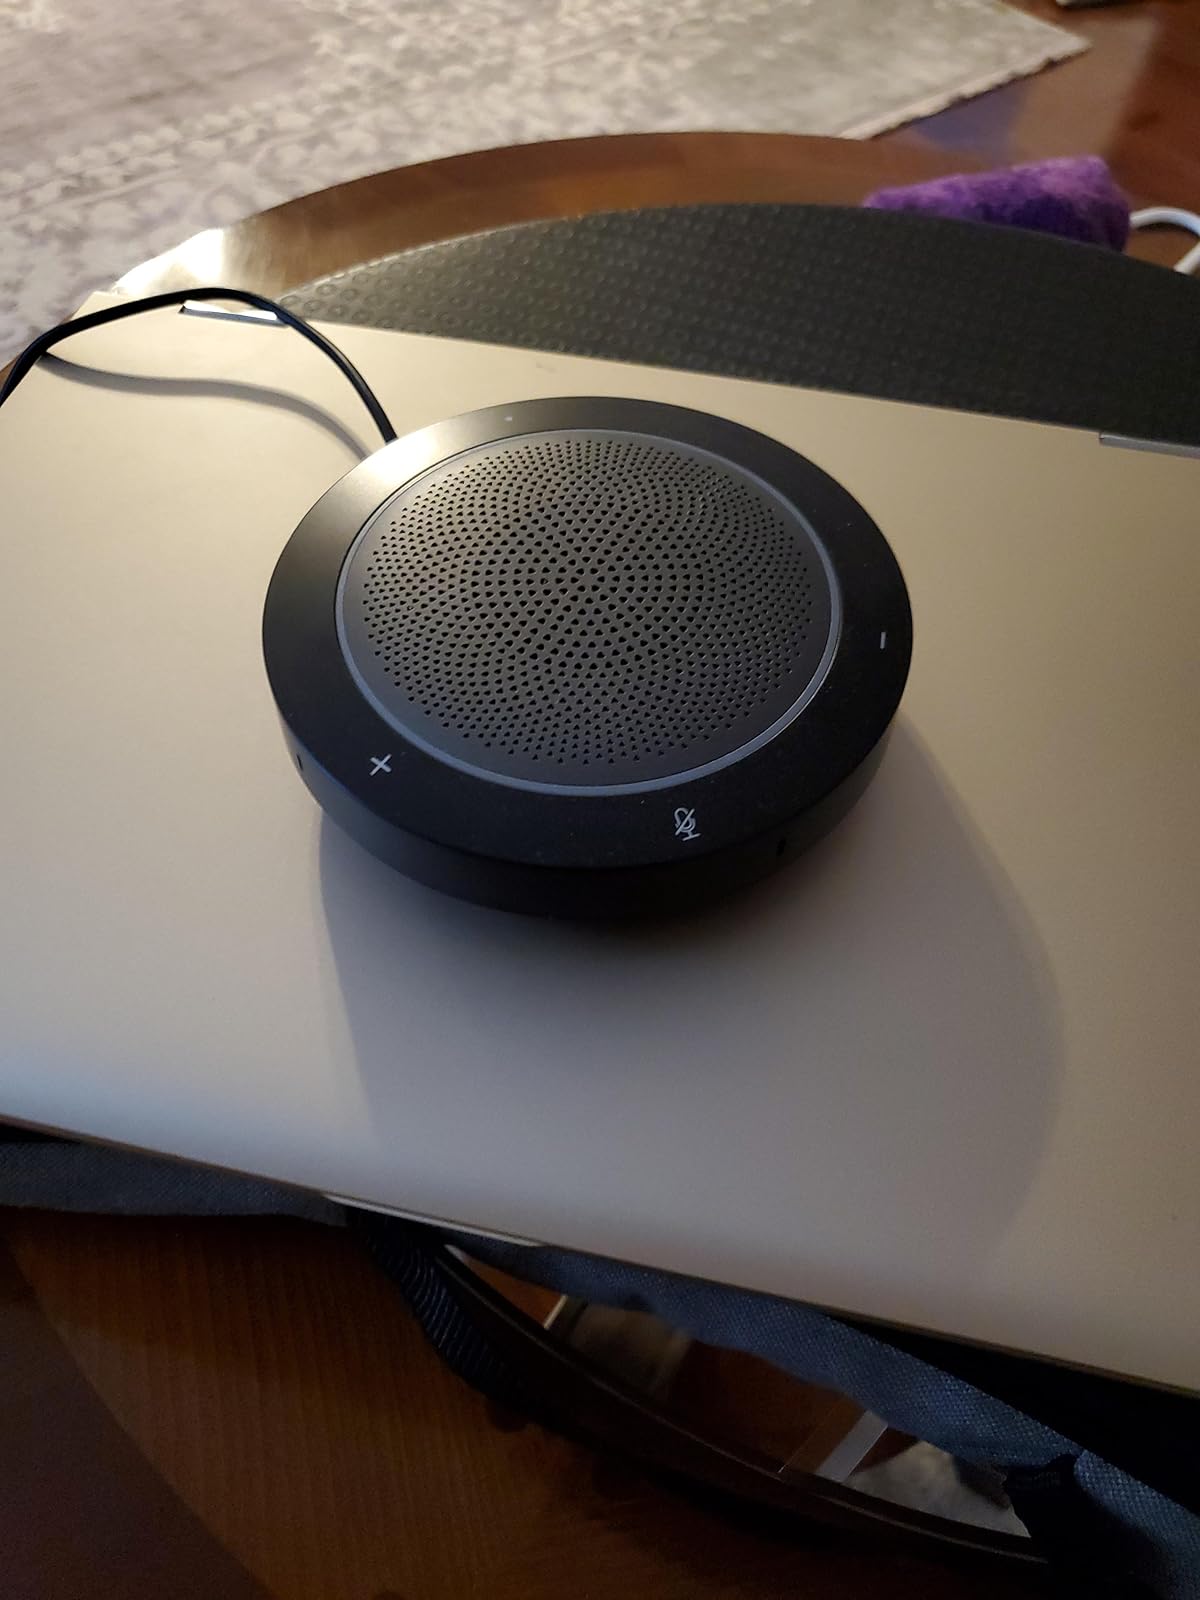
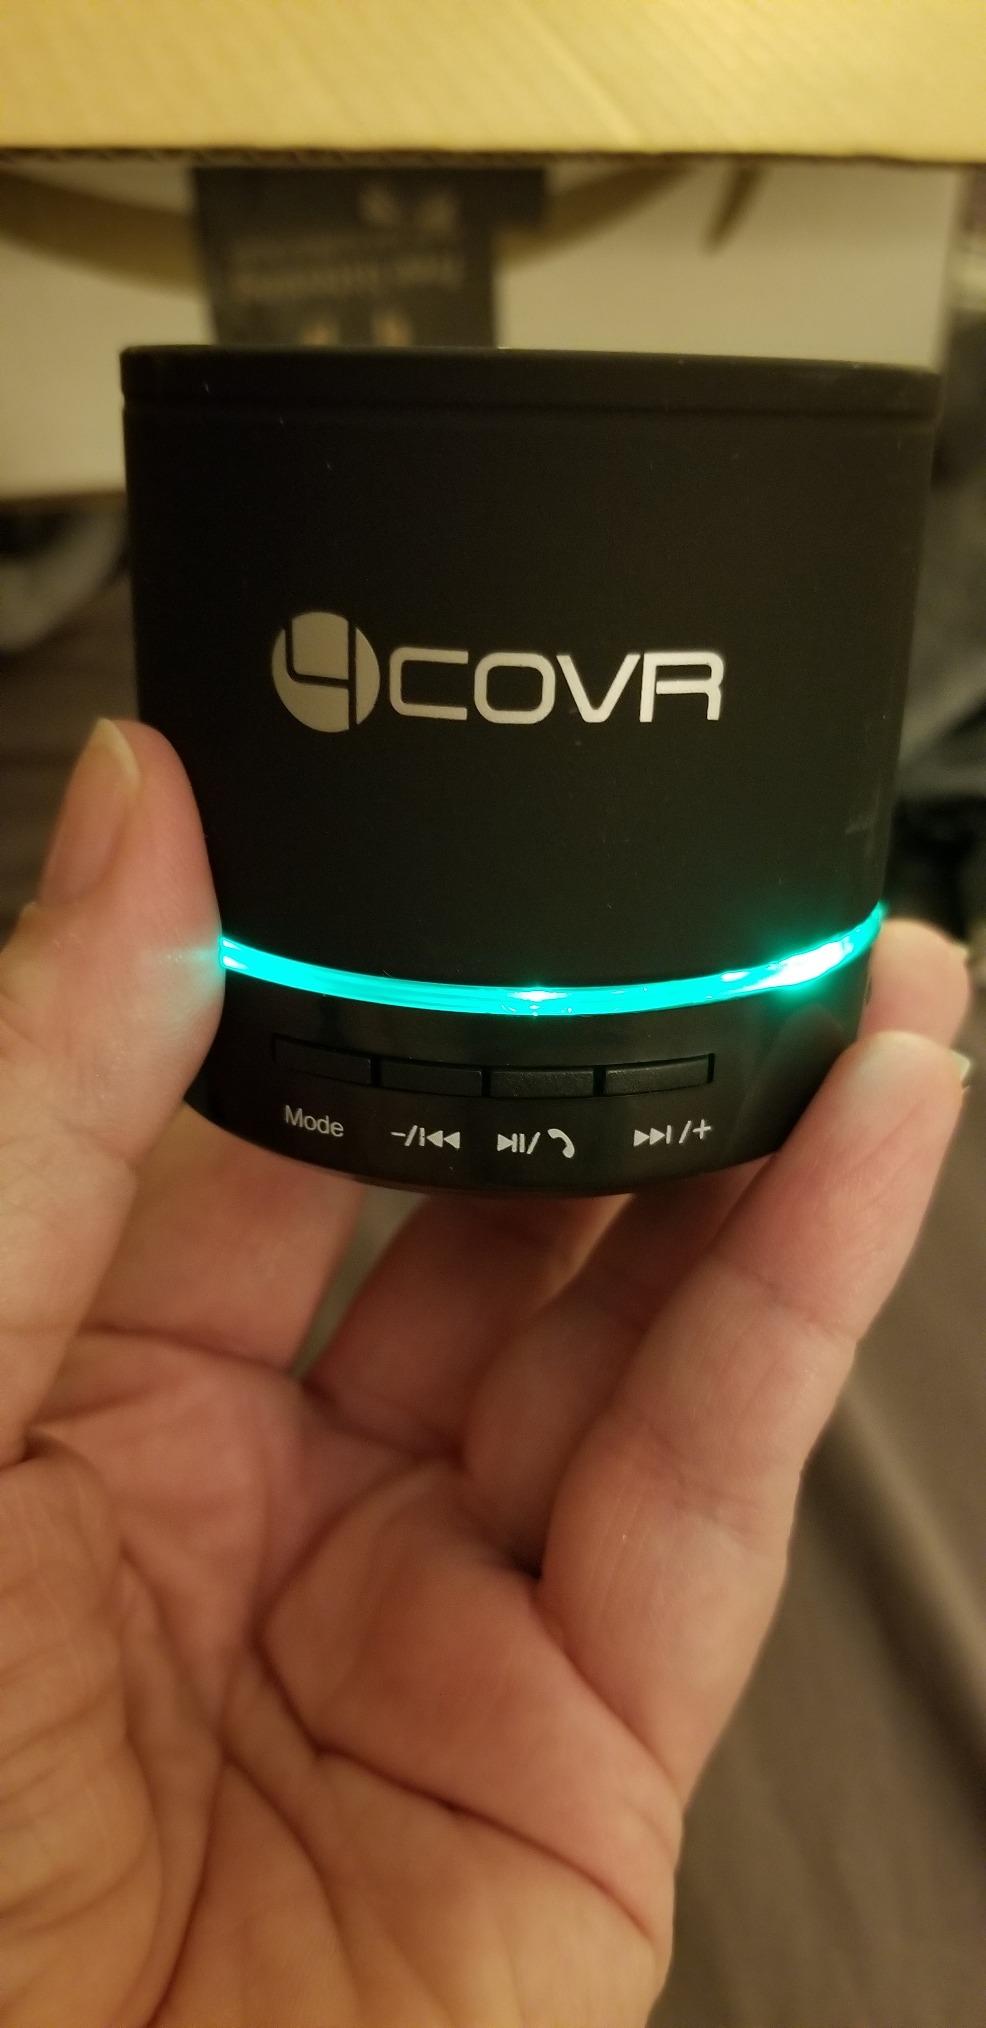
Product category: microphone
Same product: no